Dhubri

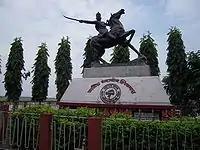
Chilarai Statue at Dhubri

Until 1874, Dhubri was mostly ruled by Koch Rajbongshi kings. In 1874, the British government created a new province named Assam Valley Province and incorporated Goalpara district area comprising three civil subdivisions Dhubri, Goalpara and Kokrajhar with the new Assam Province. In 1879, the district headquarters was shifted from Goalpara to Dhubri city. The district of Dhubri is again subdivided in three districts namely Dhubri, Goalpara and Kokrajhar. The City of Dhubri falls under the jurisdiction of the district of Dhubri whose headquarters is at city Dhubri.